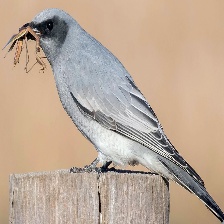
Species: GREY CUCKOOSHRIKE
Scientific name: CORACINA CAESIA